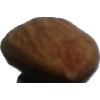
Label: almonds